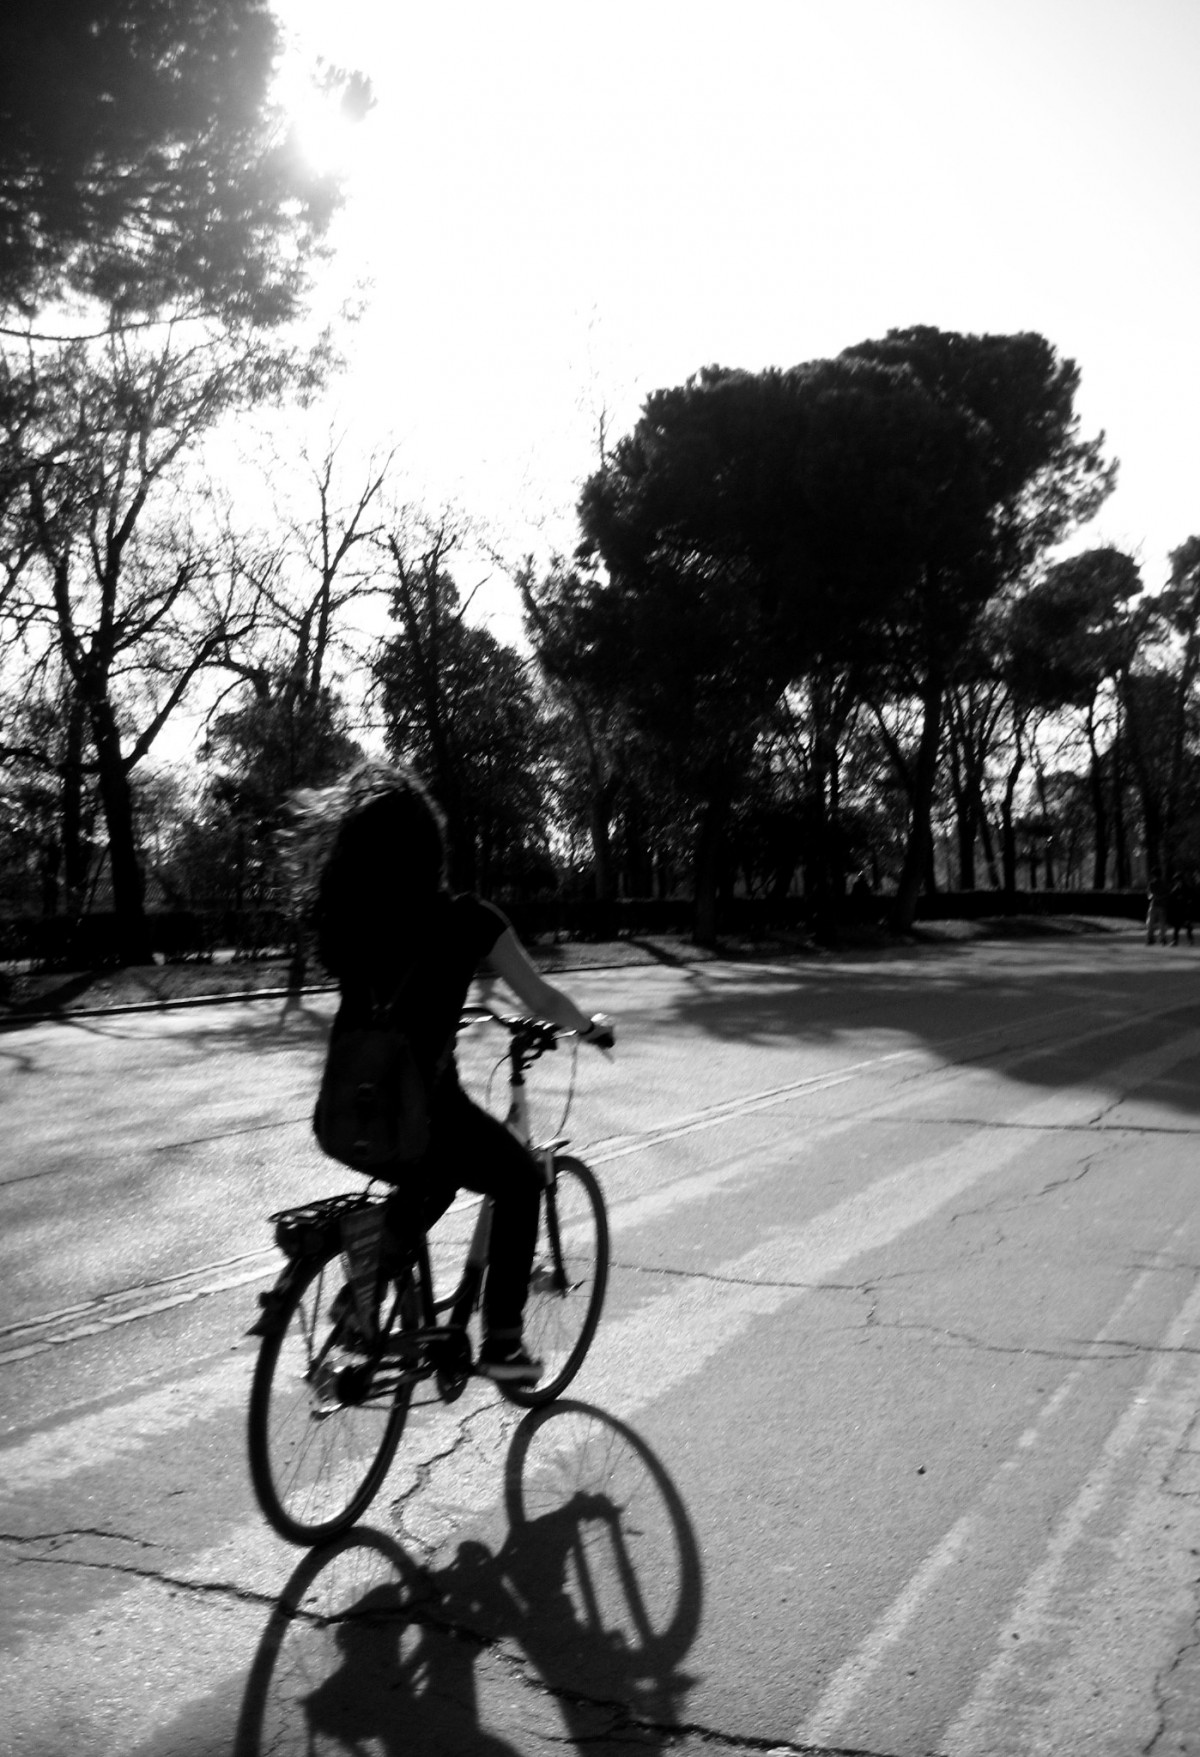
Tags: road, street, bicycle, vehicle, lane, sports equipment, cycling, infrastructure, snapshot